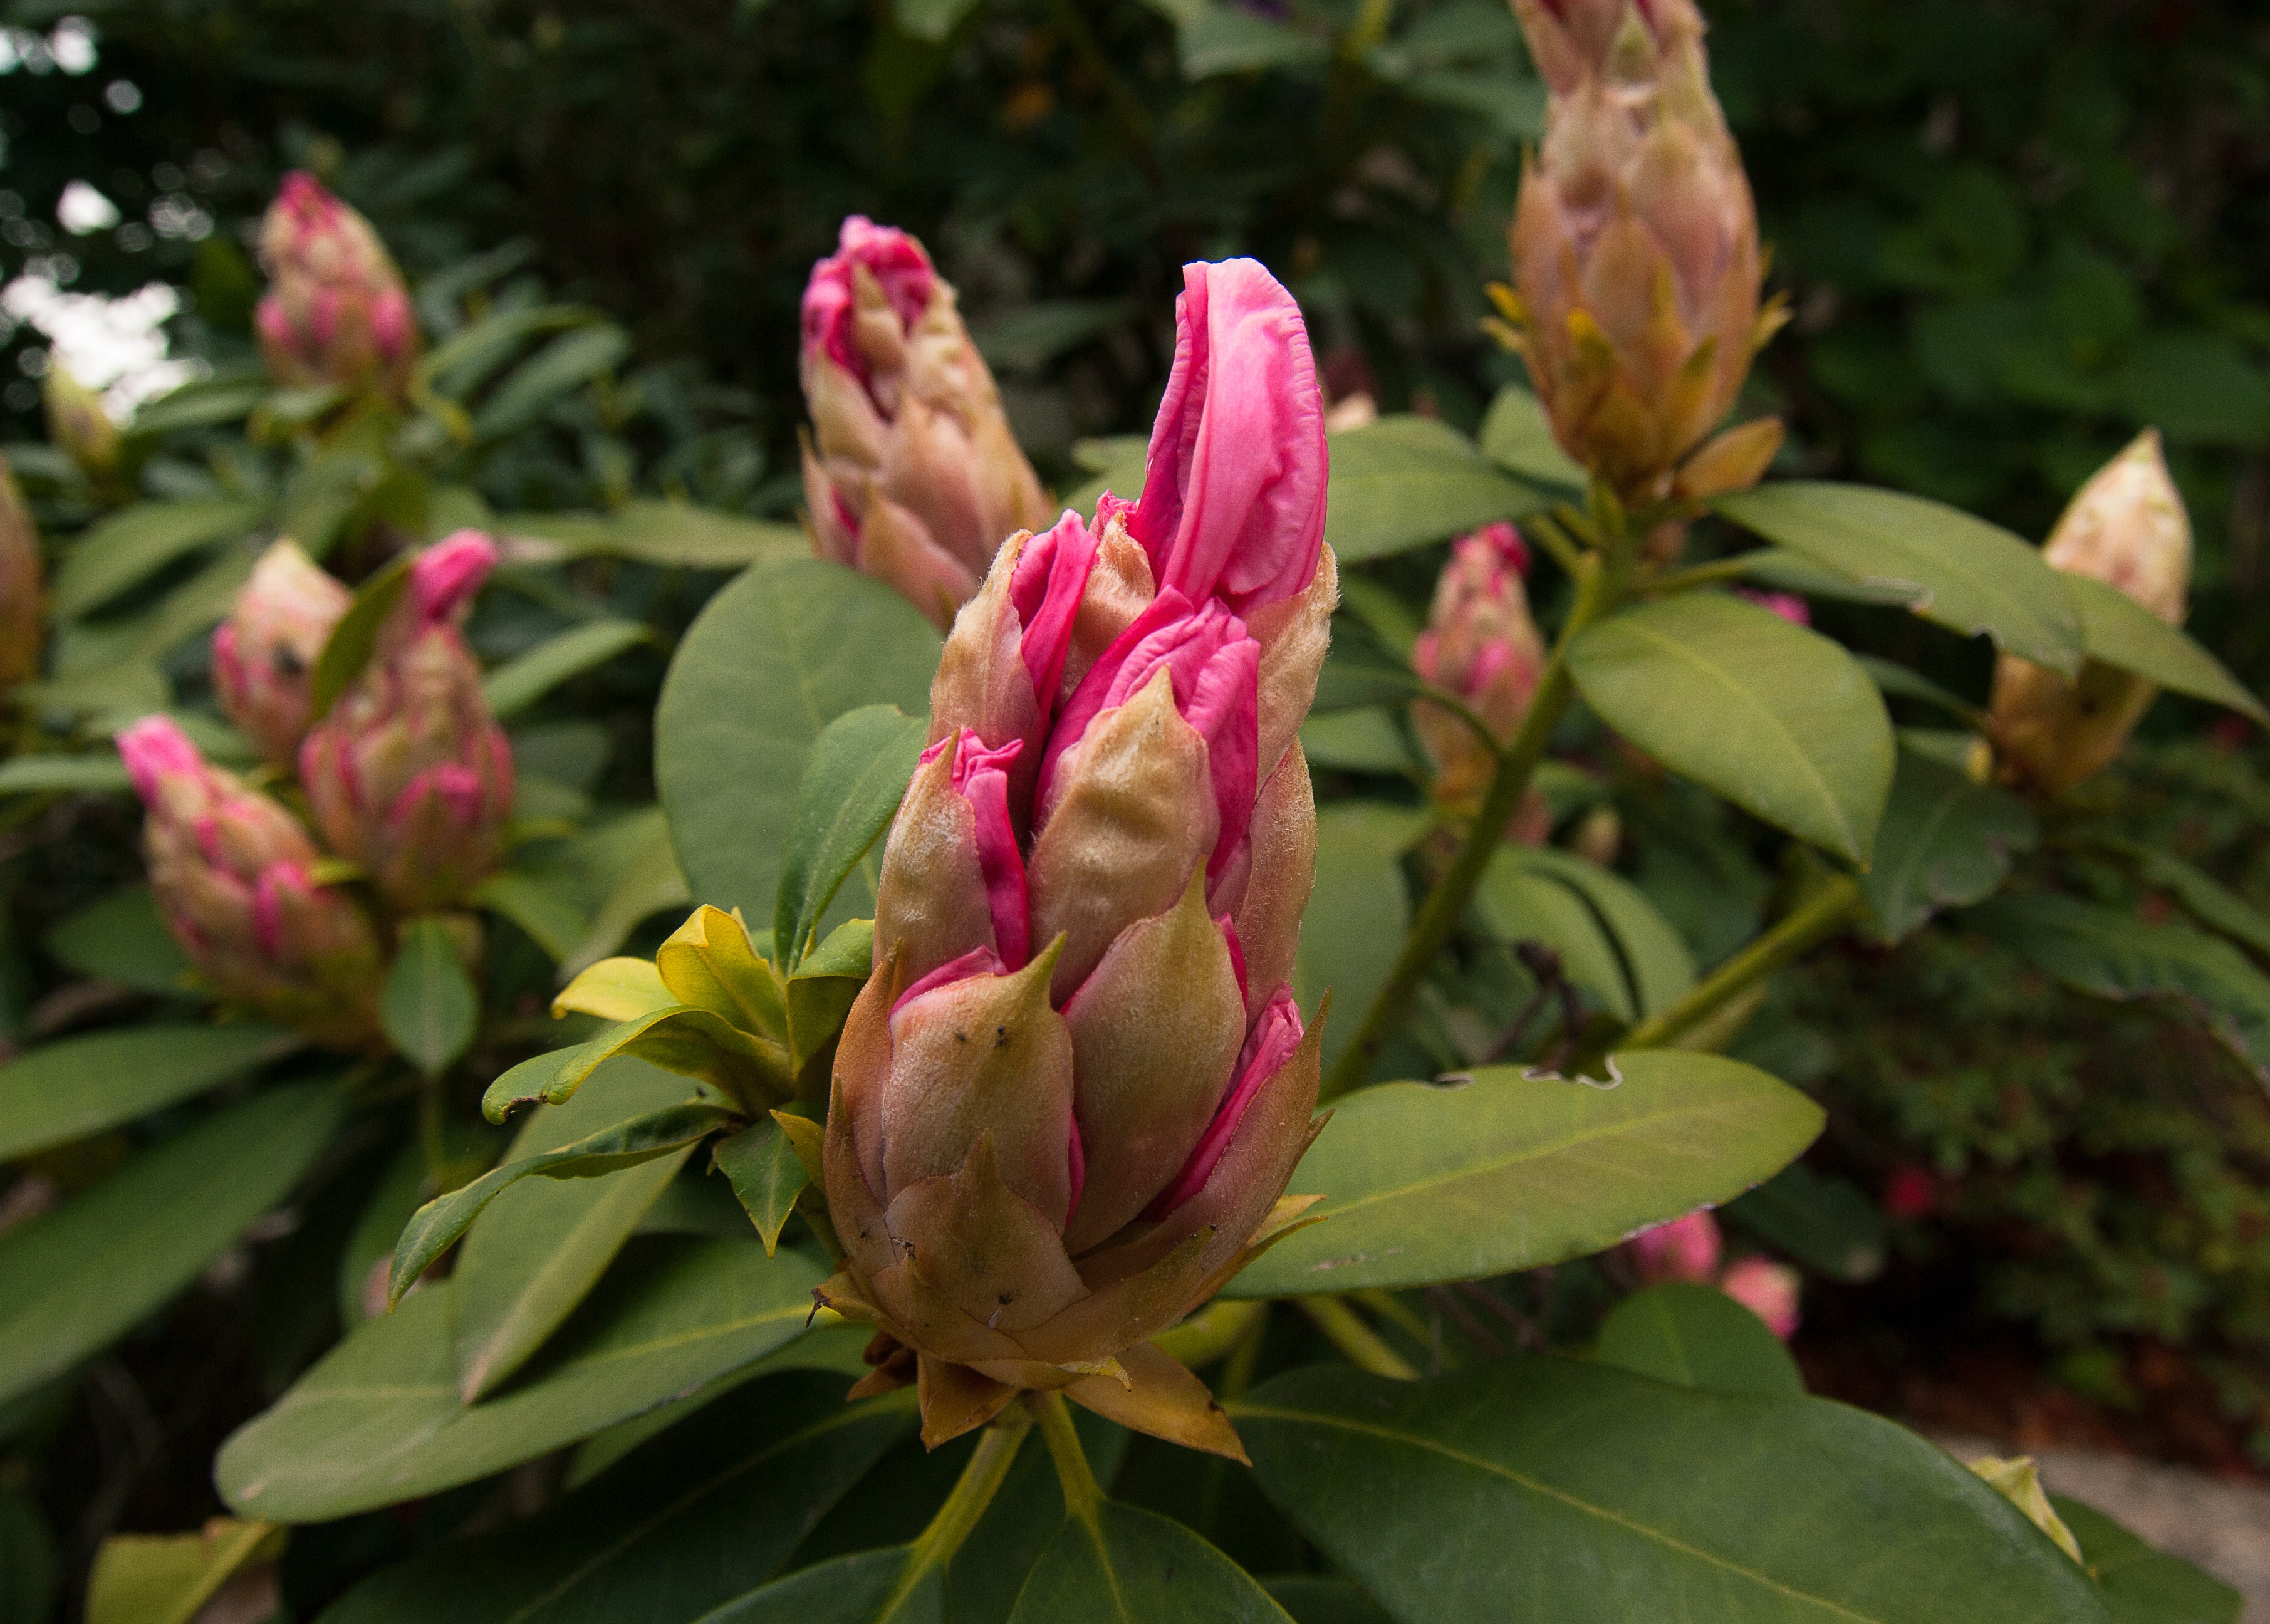
blossom, plant, leaf, flower, botany, garden, flora, wildflower, shrub, rhododendron, bud, flowering plant, flower bud, woody plant, land plant